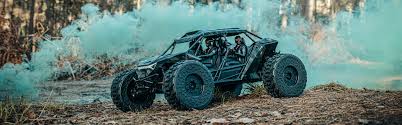
Label: Air Defense